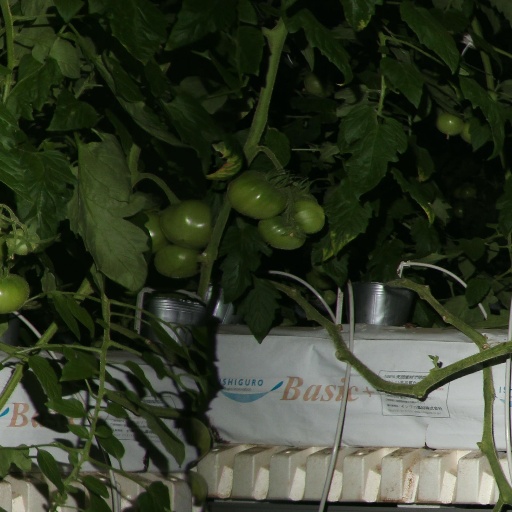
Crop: tomato